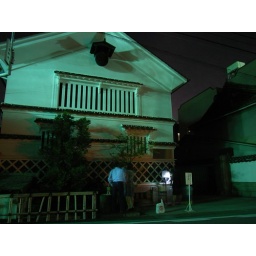
One of the buildings of the Hakubotan brewery. The people are filling bottles with the water used in the brewing of the sake.